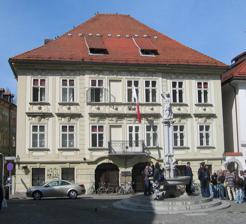
Building: Stična Mansion
Country: Slovenia
Year built: 1630
Stična Mansion at Old Square in Ljubljana Stična Mansion ( Slovene : Stiški dvorec , German : Sitticherhof ) is a mansion house located at 34 Old Square ( Stari trg ) in Ljubljana , the capital of Slovenia . The mansion was built between 1628 and 1630, with the purpose of accommodating the abbots of the Cistercian monastery in the village of Stična . Since then, it has undergone several alterations, notably the façade was reworked in the early 18th century. In front of Stična Mansion stands the Hercules Fountain . References